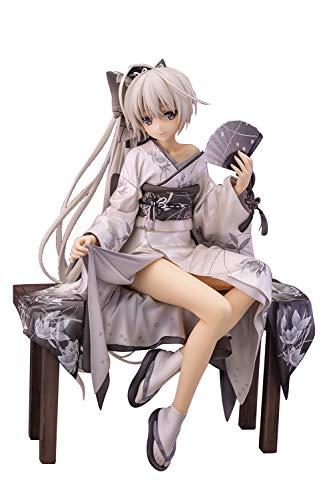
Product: alphamax Yosuga No Sora: Kasugano (Kimono Version) 1: 7 Scale PVC Figure, Multicolor
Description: An Alphamax import.
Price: $267.92
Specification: ProductDimensions:8x7x9inches|ItemWeight:2.27pounds|ShippingWeight:2.27pounds(Viewshippingratesandpolicies)|ASIN:B07NCTNSNS|Itemmodelnumber:DEC189100|Manufacturerrecommendedage:15yearsandup